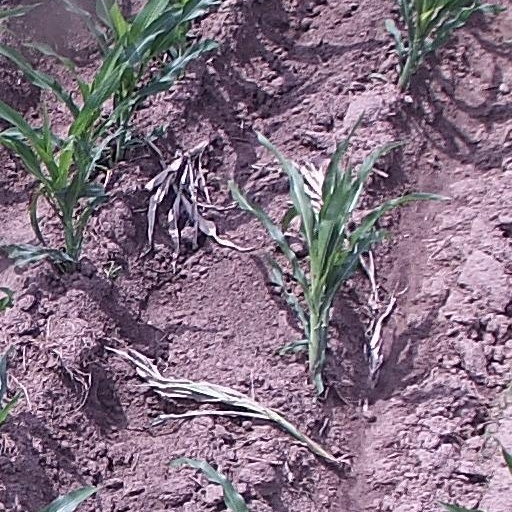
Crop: maize; corn